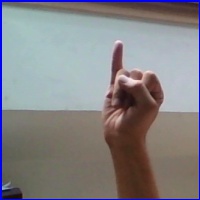
Letra: I